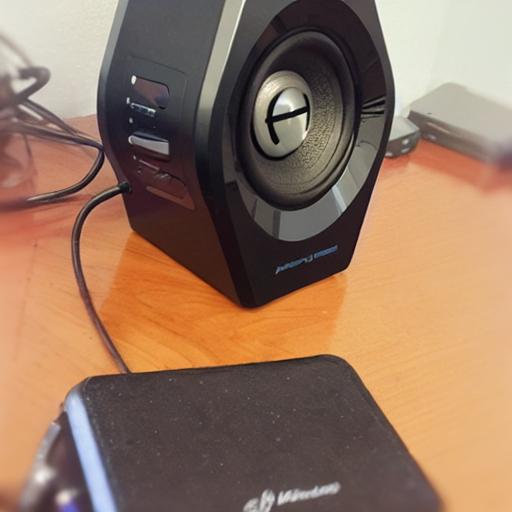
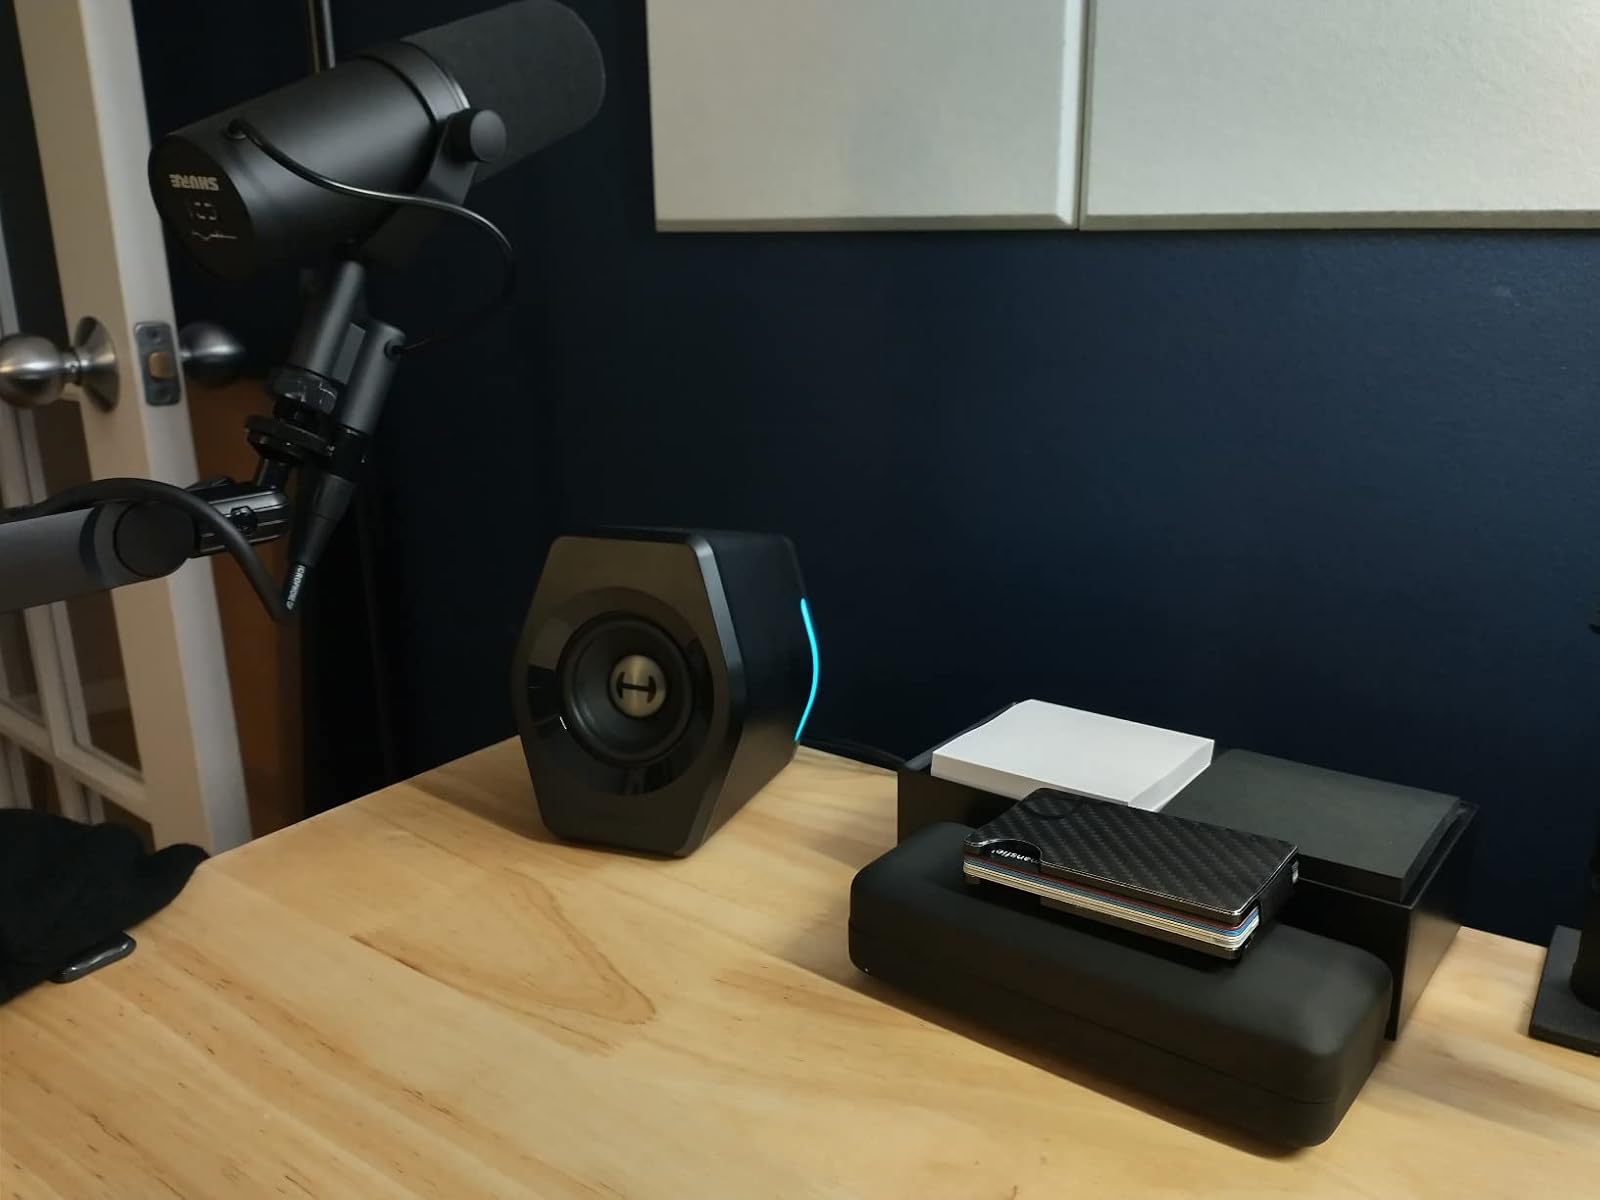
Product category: speaker
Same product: no